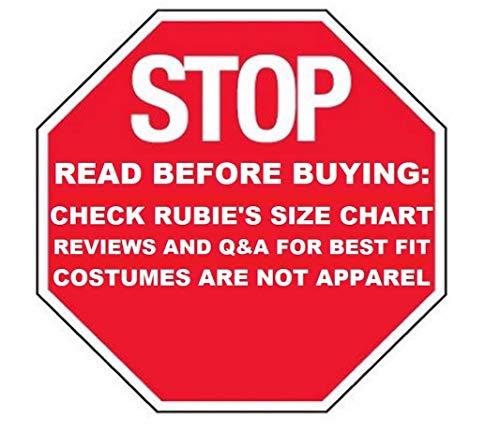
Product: Rubie's Shazam! Movie Child's Costume Top & Hooded Cape, Small
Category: Toys & Games | Dress Up & Pretend Play | Accessories
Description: Shazam costume top and hooded cape.
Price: $15.18
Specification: ProductDimensions:18x12x2inches|ItemWeight:3.52ounces|ShippingWeight:9ounces(Viewshippingratesandpolicies)|ASIN:B07KXRFKXW|Itemmodelnumber:700820_S|Manufacturerrecommendedage:36months-4years